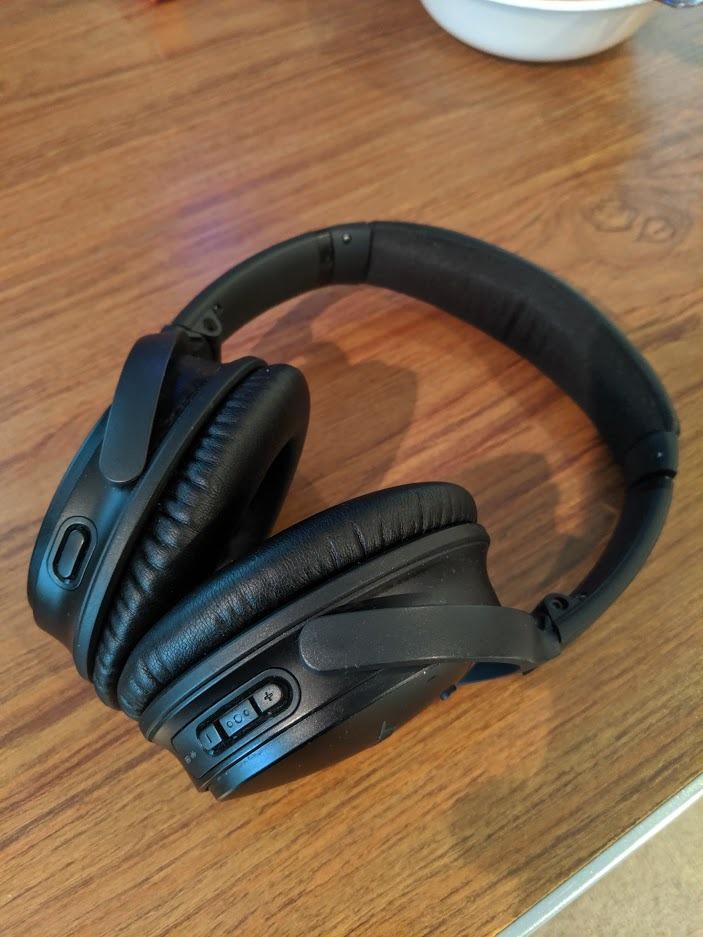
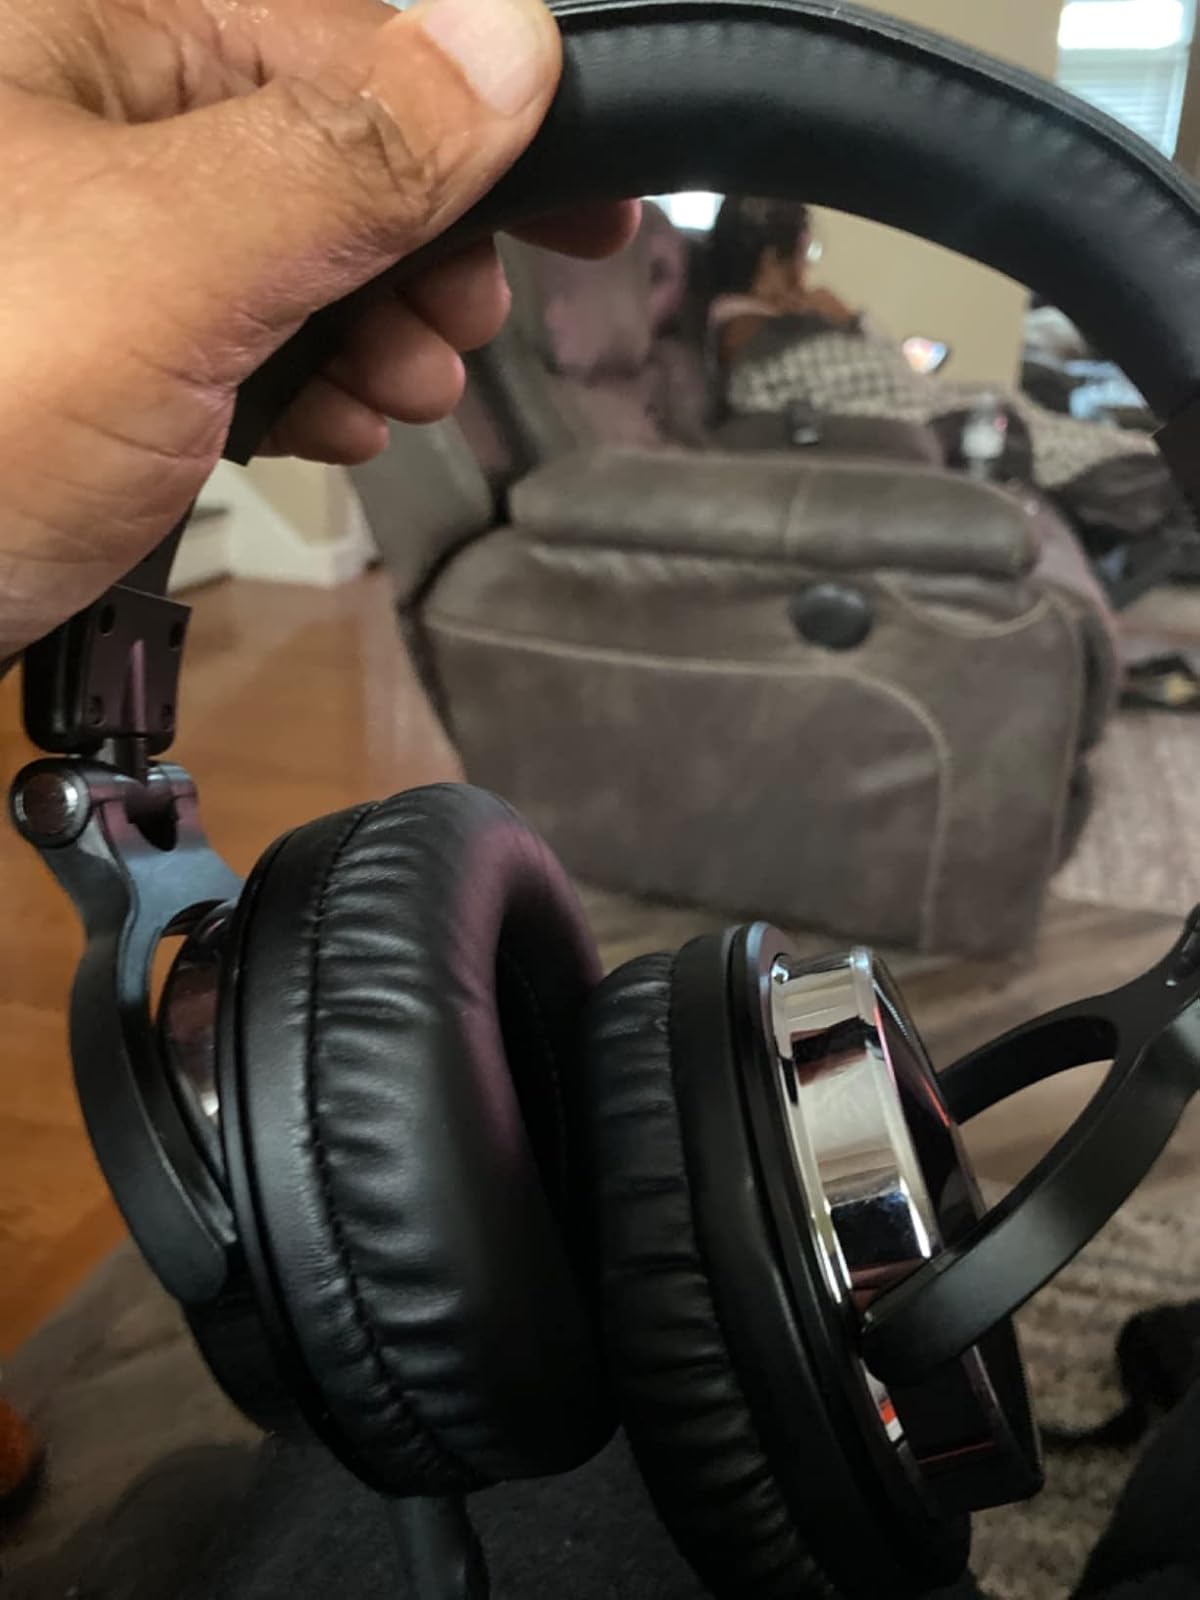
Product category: headphones
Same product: no